Cricket in Argentina

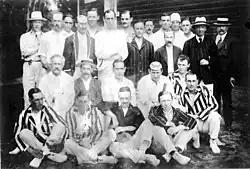
Buenos Aires and Rosario C.C. players posing together during a cricket match, 1916

In Lomas de Zamora, the Lomas Cricket Club (not to be confused with Lomas Athletic Club) was established in 1872, the same than Flores Cricket Club in Flores. In 1873 a third game between BACC and MVCC was played, ending in a tie.